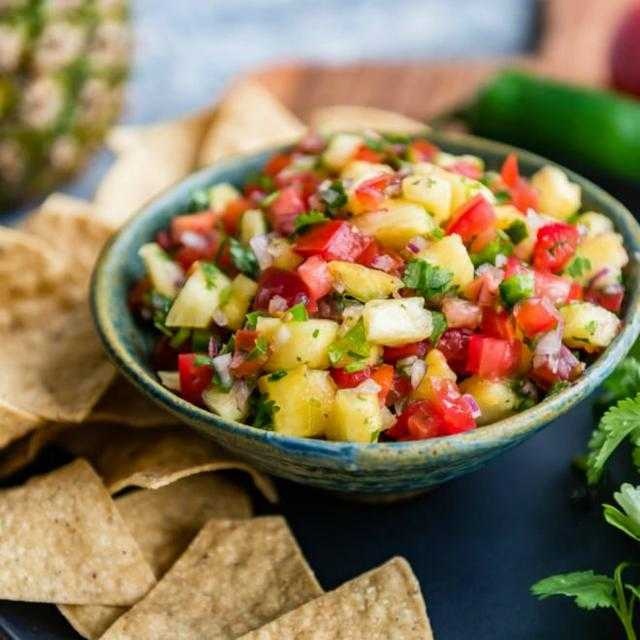
Label: Pineapple